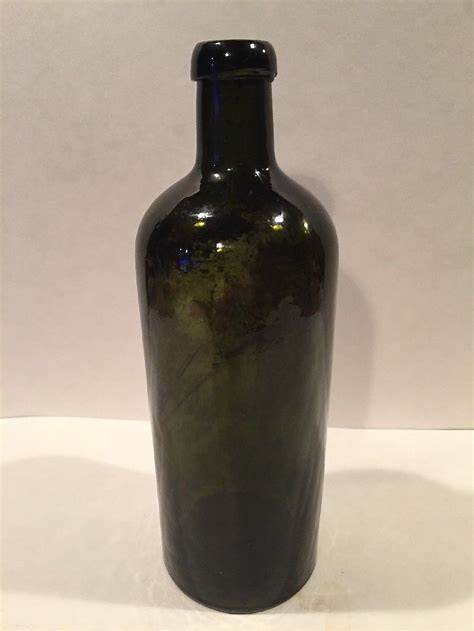
Waste category: glass